Annie Higdon

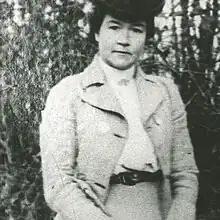
Annie Schollick in 1896

Annie Catherine "Kitty" Higdon ("née" Schollick; 30 December 1864 – 24 April 1946) was a British schoolmistress. She and her husband, Tom, were at the centre of the 25-year long Burston School Strike. Their battle with authority is celebrated annually by a rally that attracts nationally known politicians and trade unionists.